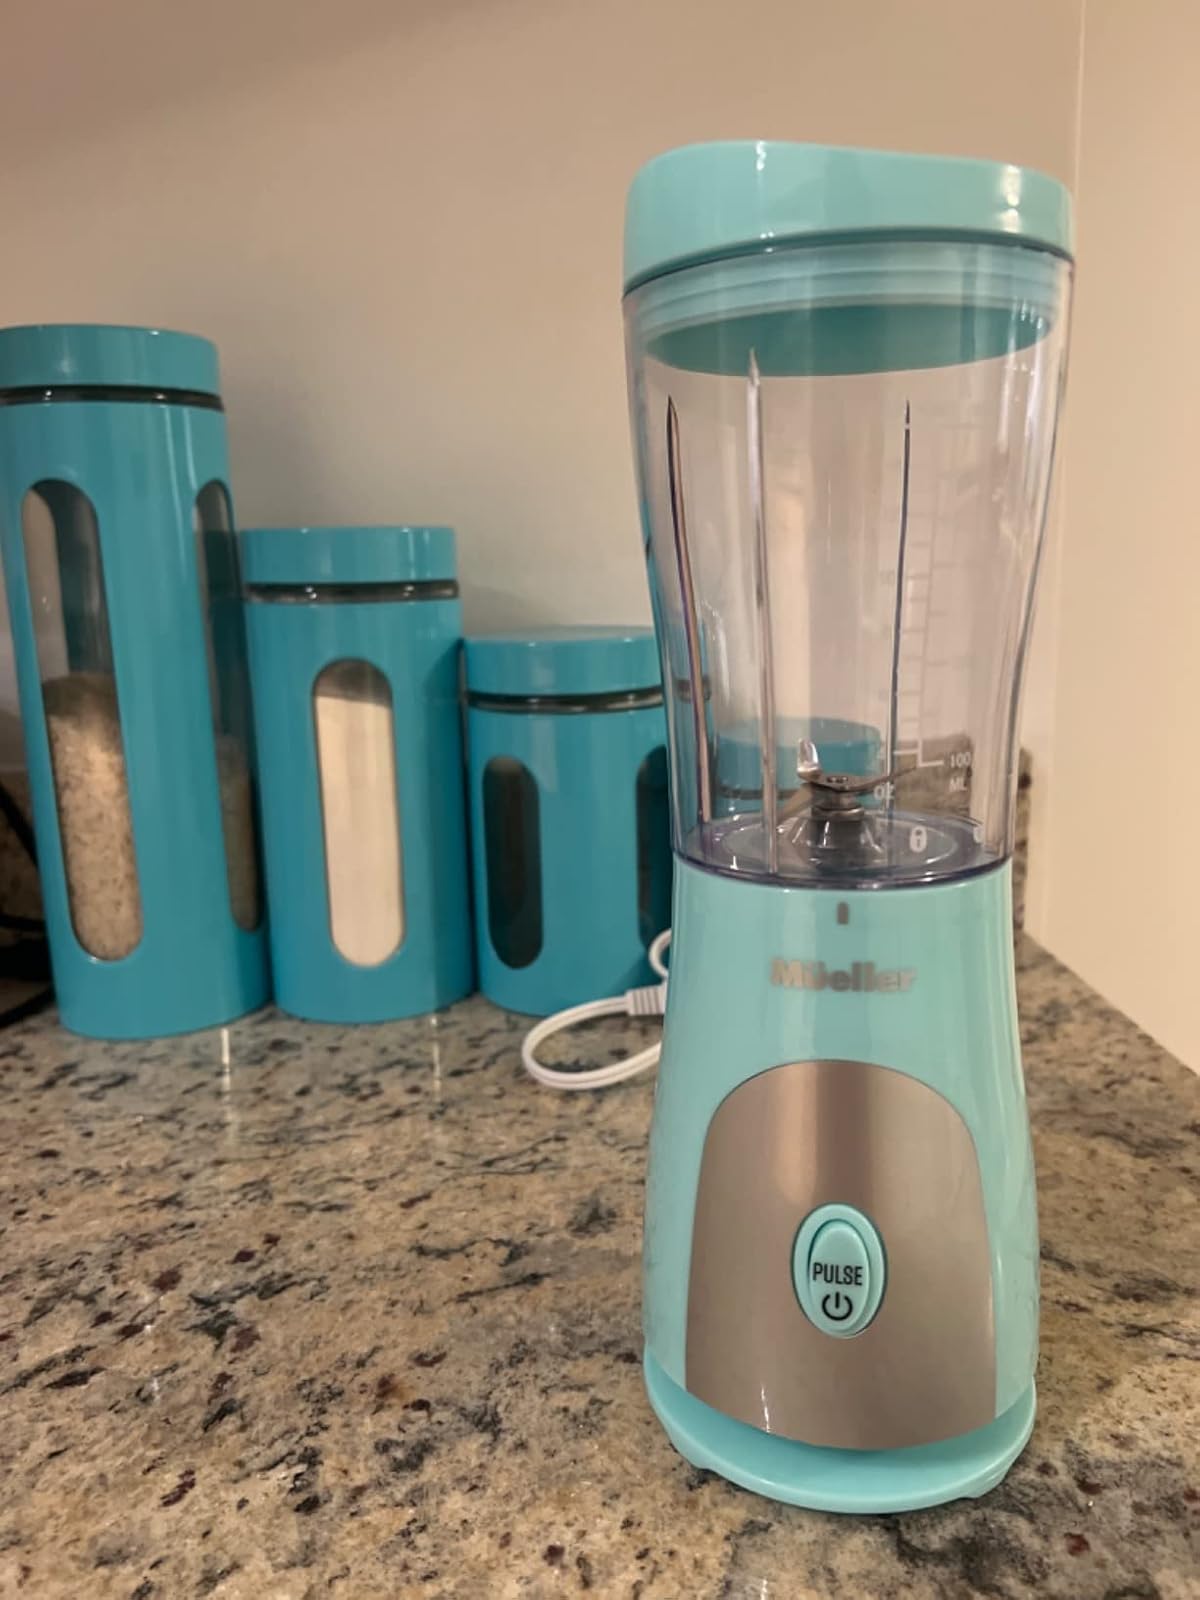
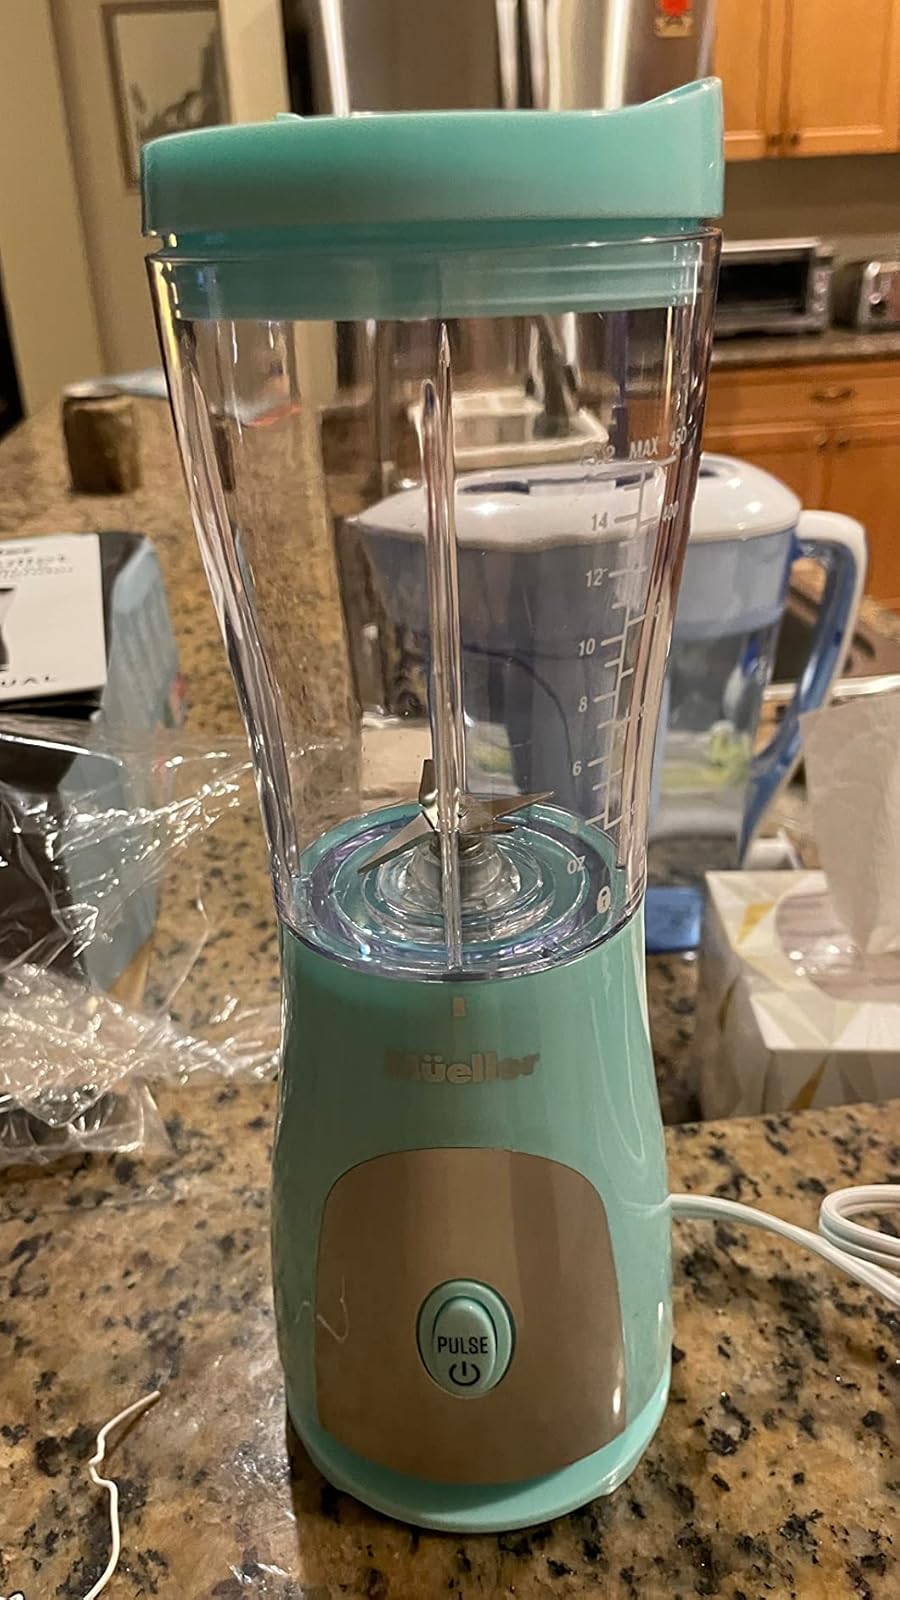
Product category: items_blender
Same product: yes